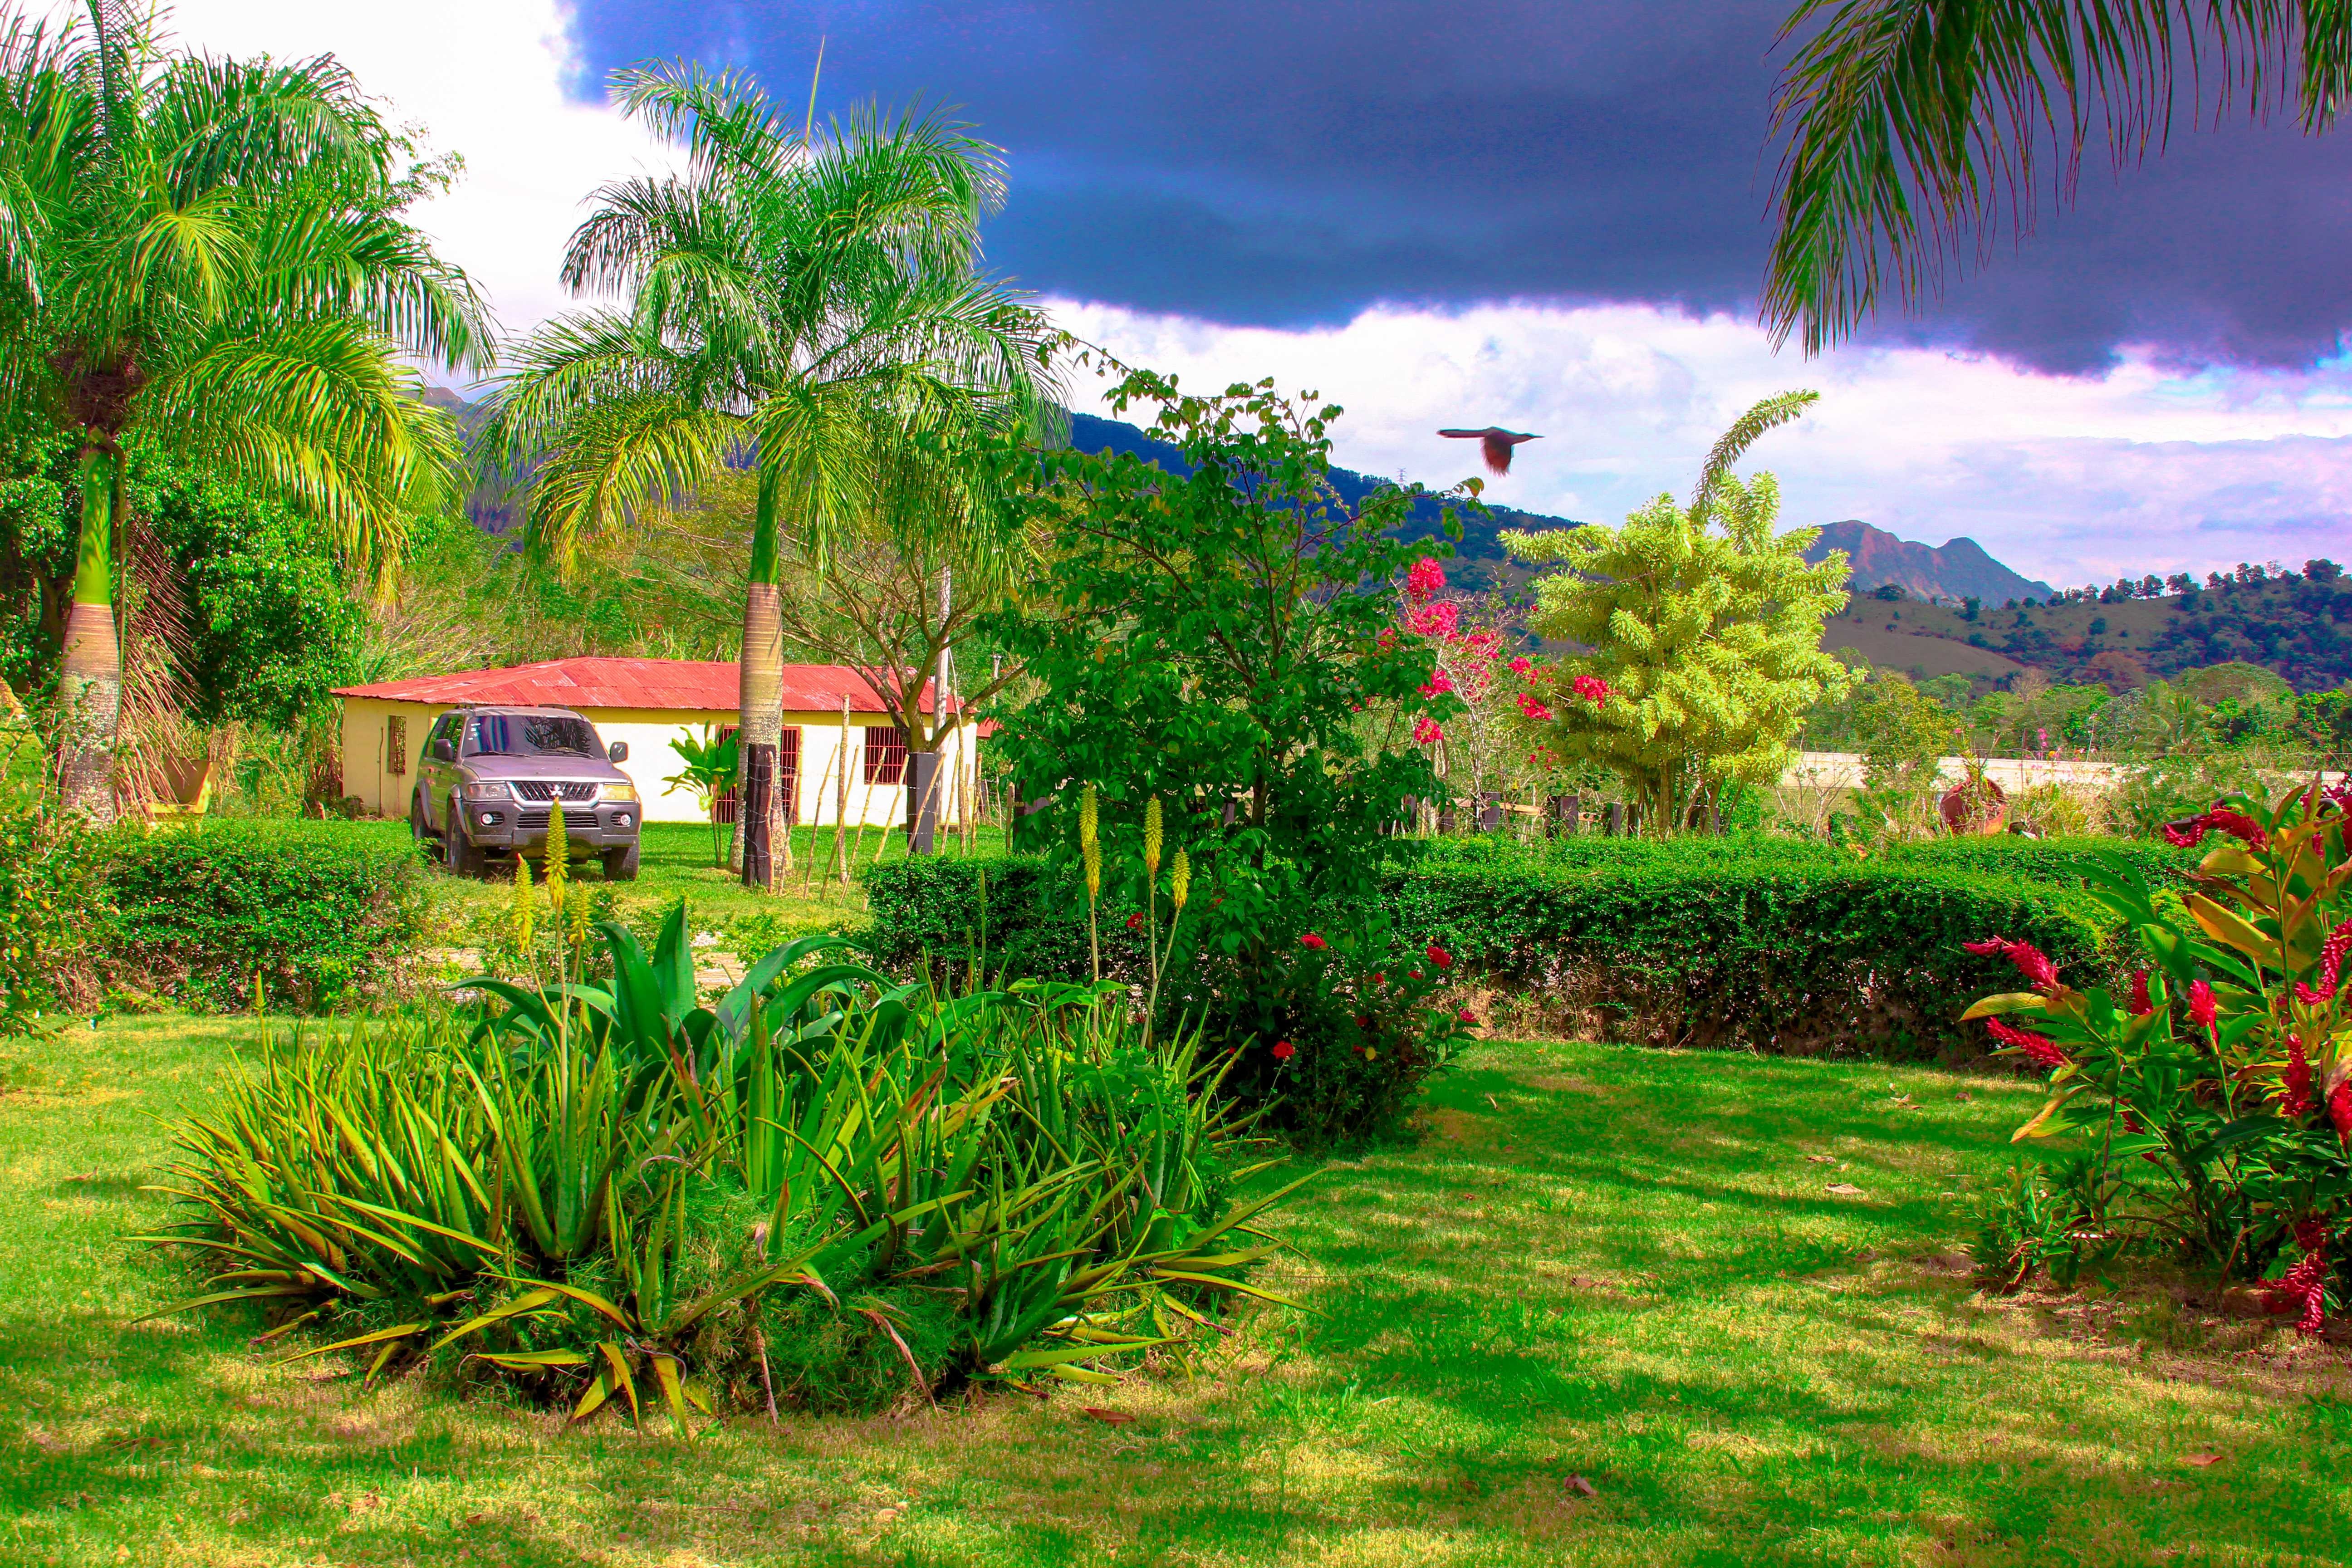
landscape, tree, nature, mountain, lawn, meadow, house, green, jungle, backyard, garden, trees, resort, plantation, beauty, costa, estate, ecosystem, real estate, rural area, arecales